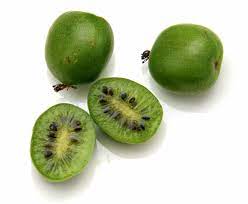
Label: Kiwi